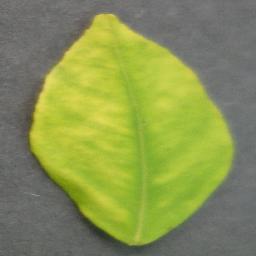
Label: Orange___Haunglongbing_(Citrus_greening)